Henry Palliser

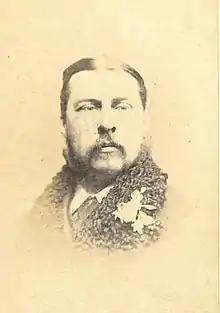

Admiral Henry St Leger Bury Palliser (22 June 1839 – 17 March 1907) was a Royal Navy officer who went on to be Commander-in-Chief, Pacific Station.